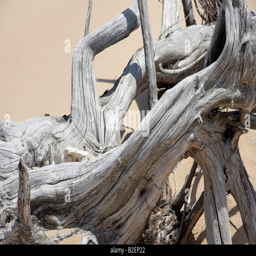
close - up of driftwood on the beach